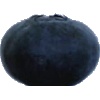
Label: blueberry